Woermann-Linie

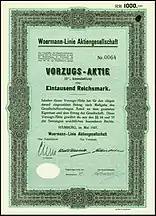

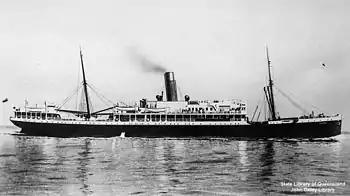
Woermann-Linie's passenger ship "Alexandra Woermann". The UK Shipping Controller seized her in 1919 as part of World War I reparations and sold her in 1920 to Ellerman's Wilson Lines.

It was founded on 15 June 1885 by Adolph Woermann and developed as one of the leading shipping companies between Europe and Africa. From 1899 the company was headquartered in Afrikahaus, in Hamburg.